Patient First

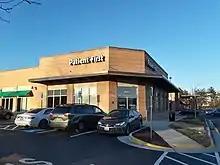
Patient First office in Fairfax County, Virginia, in December 2018

Patient First is a chain of urgent care centers in the United States. The centers allow patients to walk in and receive diagnosis and treatments for common symptoms and ailments that can receive outpatient care without an appointment. The company, which is based in Glen Allen, Virginia, currently has locations in Maryland, Pennsylvania, New Jersey and Virginia.